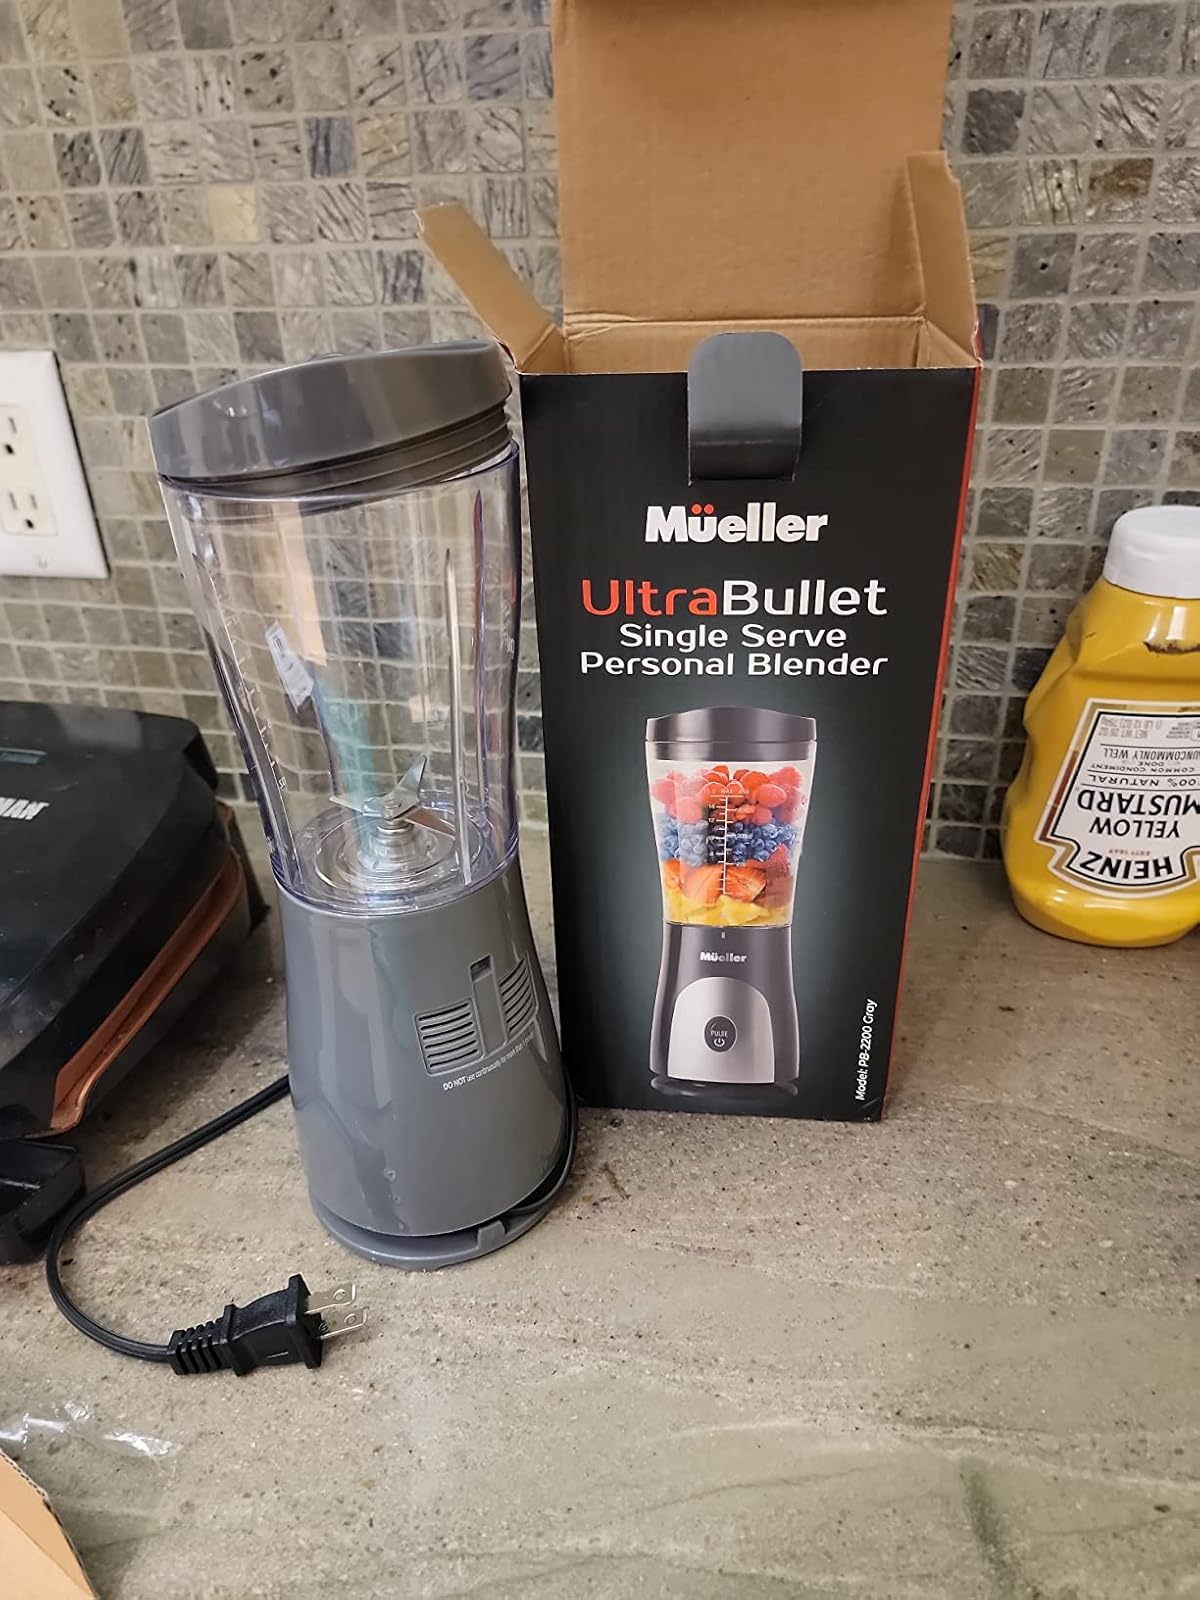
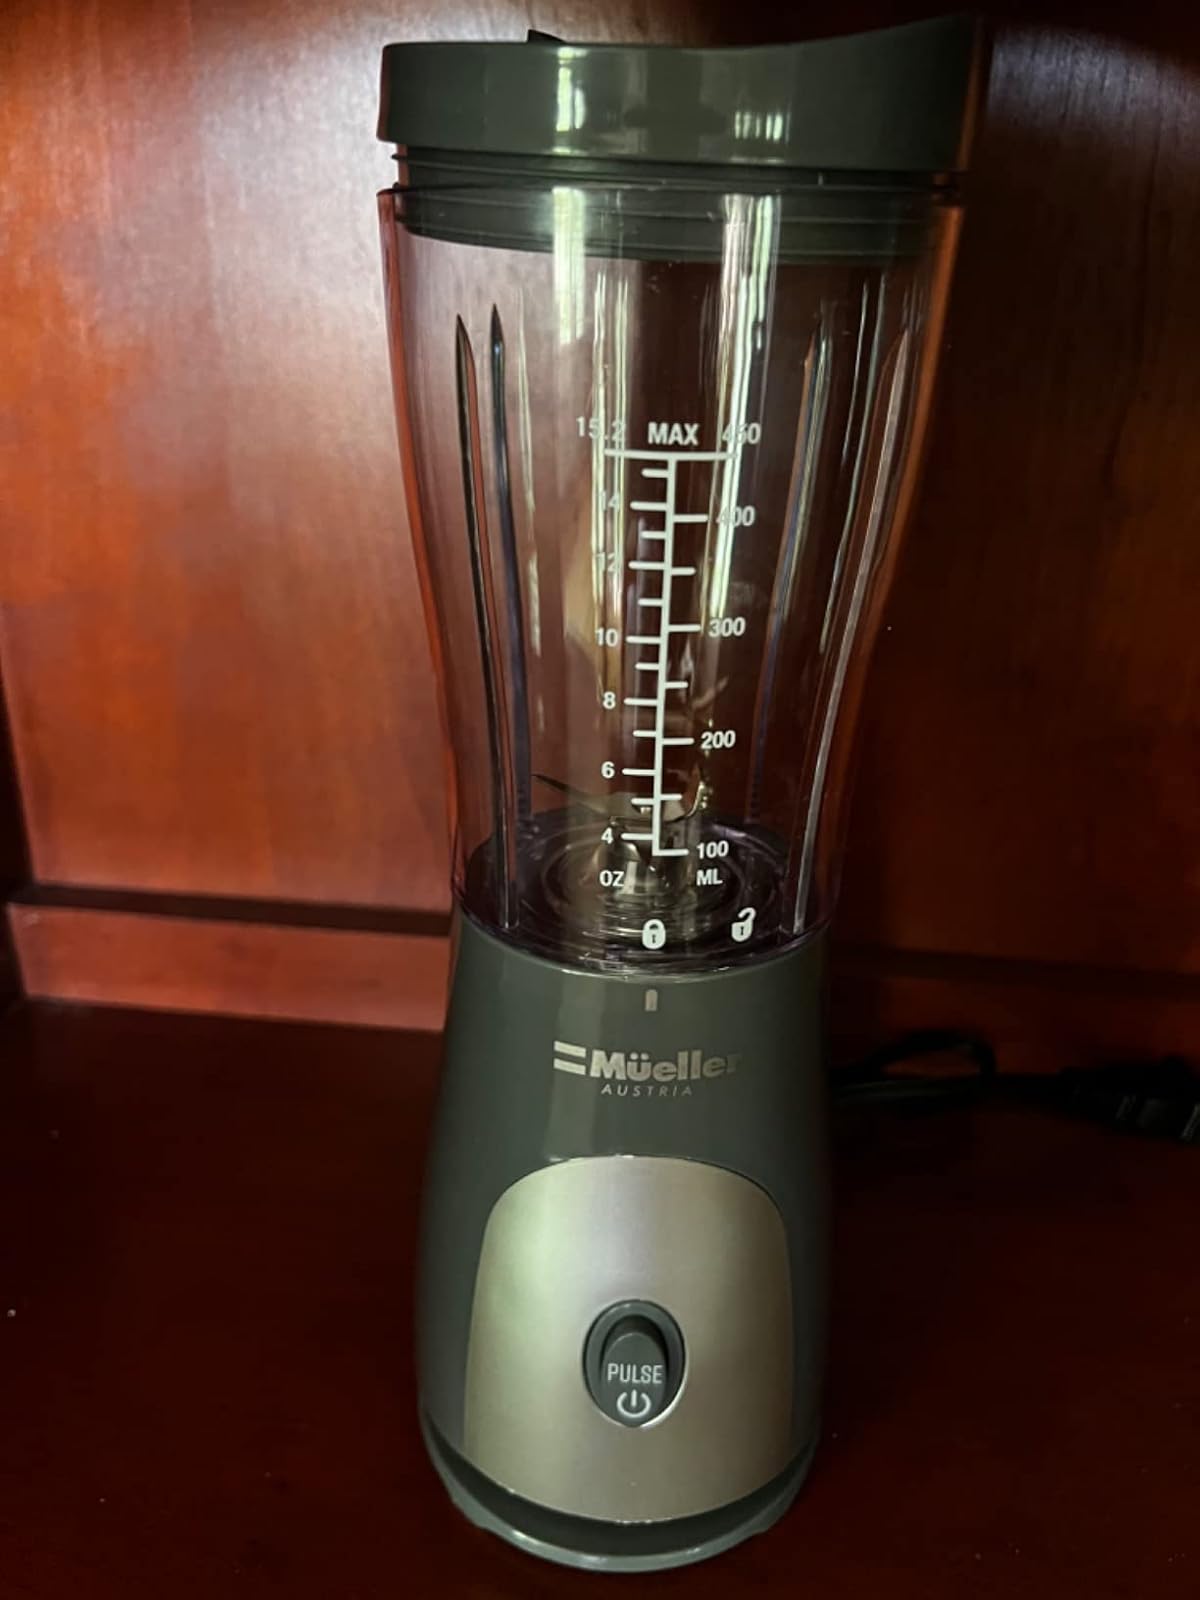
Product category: items_blender
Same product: yes